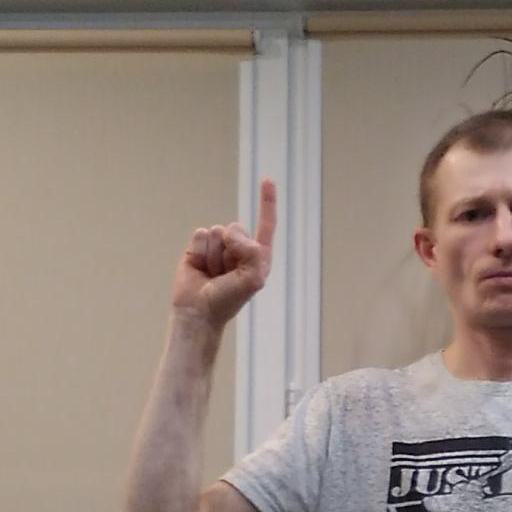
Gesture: one